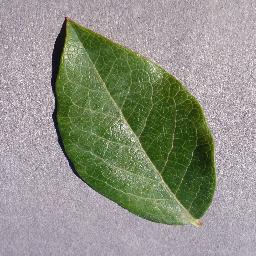
Label: Blueberry___healthy